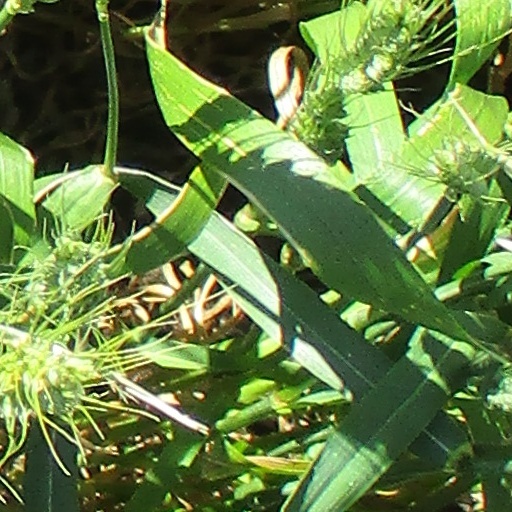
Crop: wheat